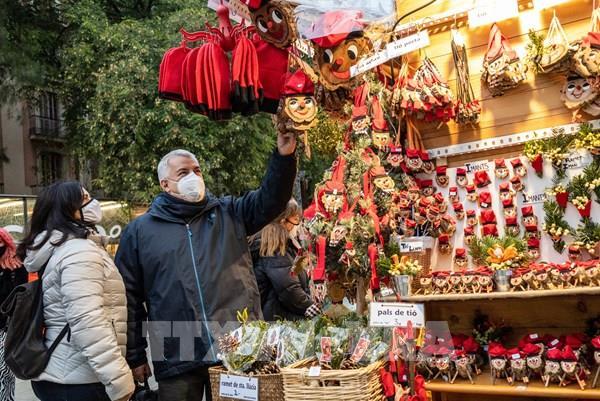
có nhiều món đồ trang trí giáng sinh xuất hiện ở quầy hàng